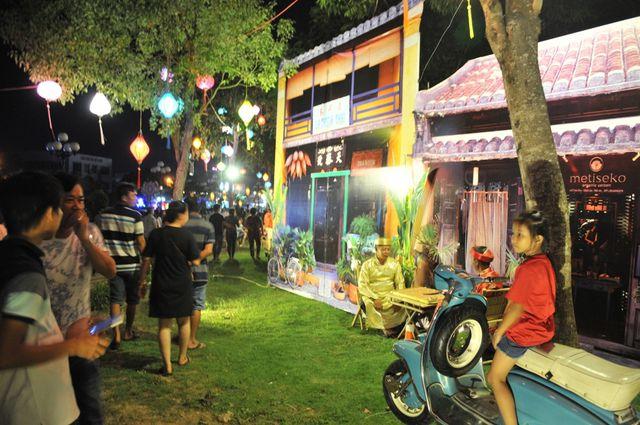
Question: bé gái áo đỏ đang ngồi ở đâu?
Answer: bé gái đang ngồi trên một chiếc xe